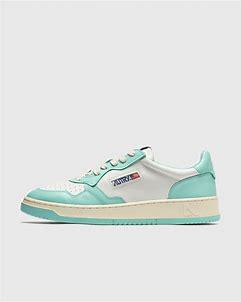
Brand: Autry
Model: Action Shoes Autry Action Autry 01